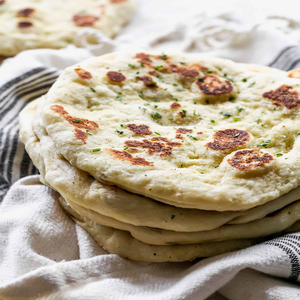
Dish: naan